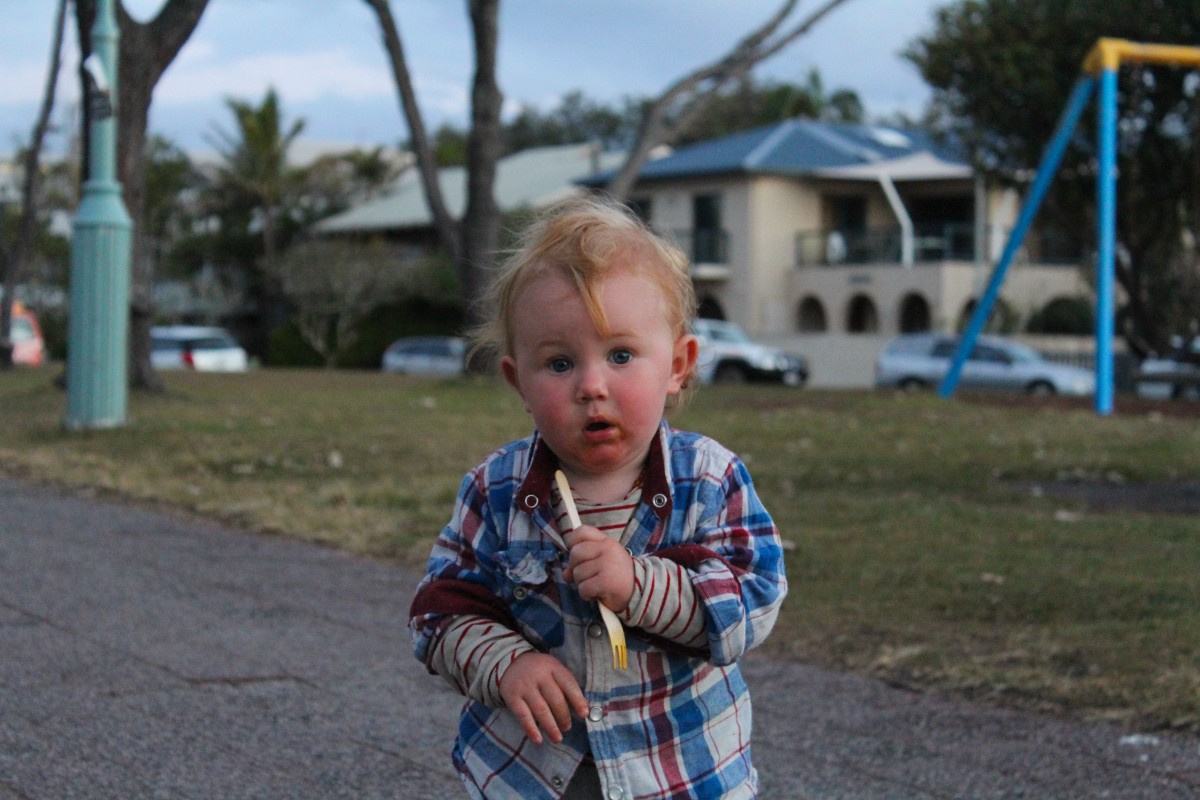
Tags: people, play, spring, child, season, family, toddler, day